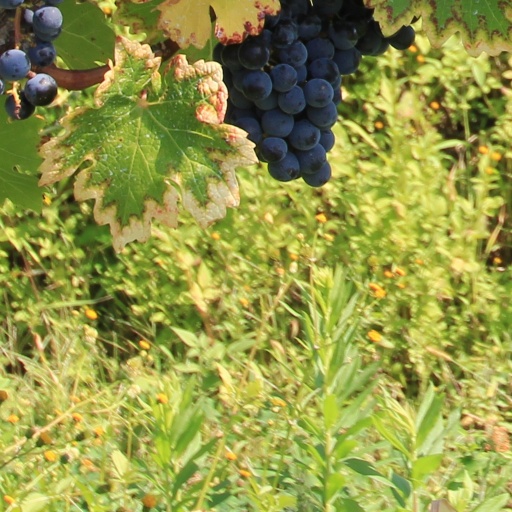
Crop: grape